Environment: real
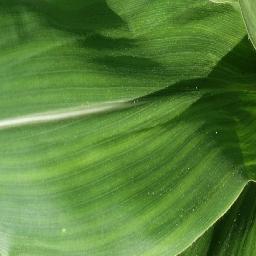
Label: healthy